Lolita Rodriguez

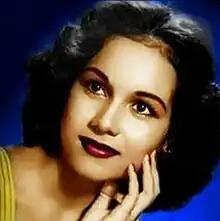

Lolita Rodriguez (born Dolores Marquez Clark; January 29, 1935 – November 28, 2016) was a Filipino actress whose career spanned four decades. Regarded as the "Queen of Philippine Drama", she was noted for her restrained, subtle acting style and was famous for her performances in a range of film genres, from drama, comedy and action. She is a recipient of two FAMAS Awards for her portrayal in "Gilda" (1956) and "Weighed But Found Wanting" (1974).